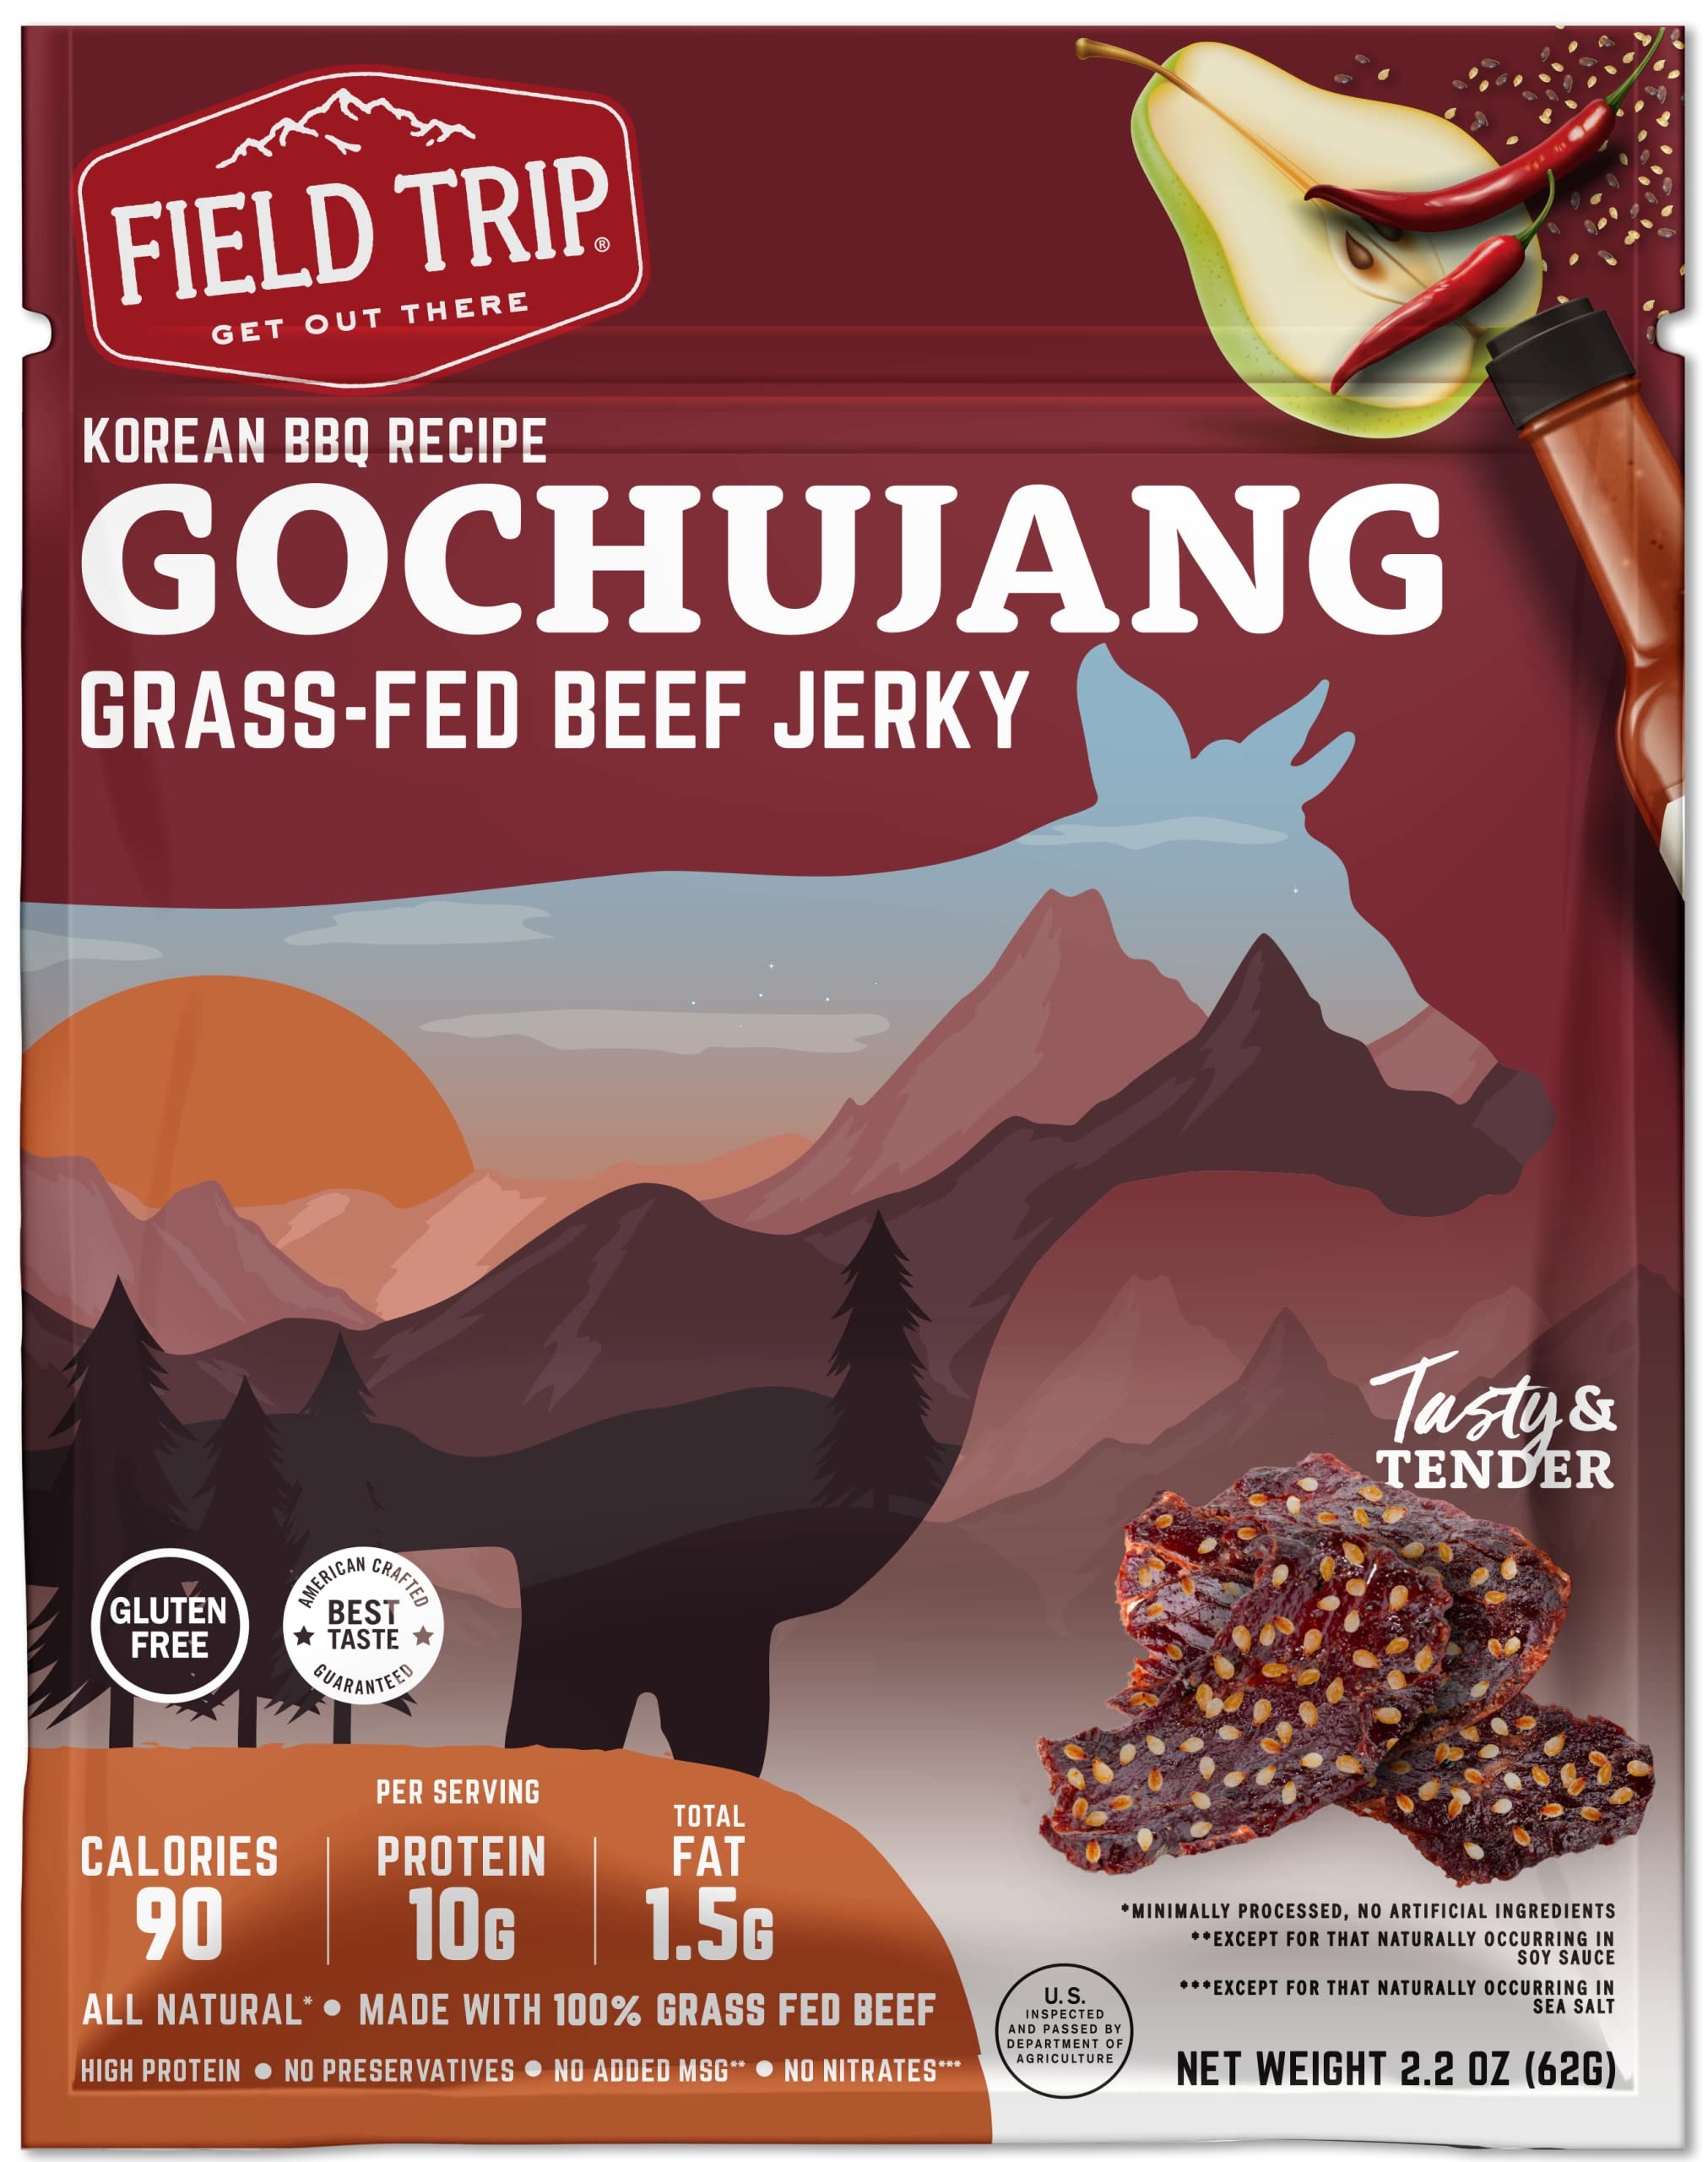
Item Name: Field Trip Pork and Beef Jerky, Keto Gluten Free, Low Carb, Healthy High Protein Snacks,No Nitrates, Made with Gochujang Korean BBQ 2.2oz, 1 Count
Bullet Point 1: LOOKING FOR HIGH PROTEIN SNACKS? Our Beef Jerky is a protein packed snack that is perfect for an on the go lifestyle. Sweet and Spicy BBQ Beef Jerky is a great snack for anyone looking for a portable, healthy protein snack
Bullet Point 2: BE ORIGINAL: Our premium meat is soaked in a marinade of cracked pepper, brown sugar and a hint of smoke flavor for over 24 hours. Sweet and Spicy BBQ Jerky with balanced bold flavor to satisfy your cravings and keep you fueled on every adventure
Bullet Point 3: JUST GRAB AND GO: It is the perfect snack for your glove compartment, lunch bag, backpack or purse. Bring some bags for hiking or camping snacks! Contains 1 2.2oz jerky snack pack bags, convenient for travel or for office snacks
Bullet Point 4: 100% GRASS FED BEEF: Made with high quality beef and ingredients. We use as little sugar as necessary to create a delectable, delicious paleo friendly snack. Only 90 calories with 9g of protein and 1.5g of fat per serving
Bullet Point 5: MADE IN THE USA: Field Trip Snacks Beef Jerky is gluten free, dairy free and all natural. Field Trip Jerky does not contain preservatives or artificial flavors and is nitrate free with no added MSG or preservatives
Value: 1.0
Unit: Count

Price: 11.88